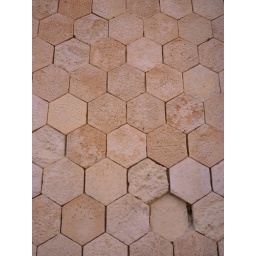
This was the wall of an old building in Chania